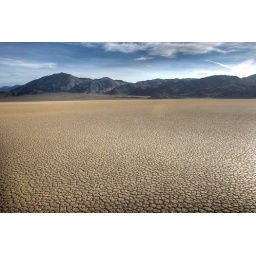
A dried up lake bed in Death Valley National Park.